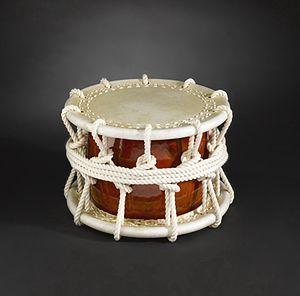
Le mot shime-daiko est issu d'un mot plus long "tsukeshime-daiko" souvent abrégé en simplement "shime-daiko" ou "shime". Le préfixe «tsukeshime» intègre les verbes tsukeru et shimeru; le composé implique une fixation serrée et sûre.